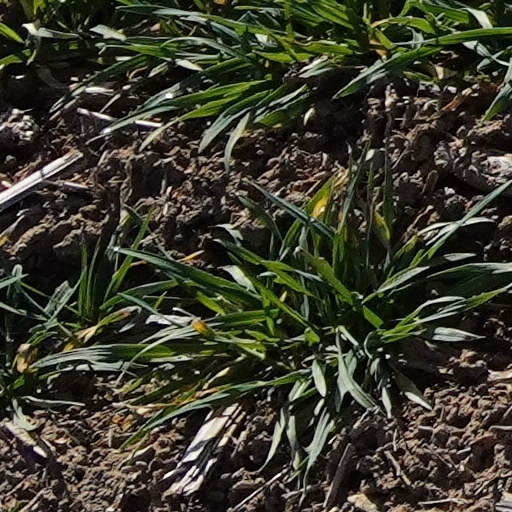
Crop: wheat